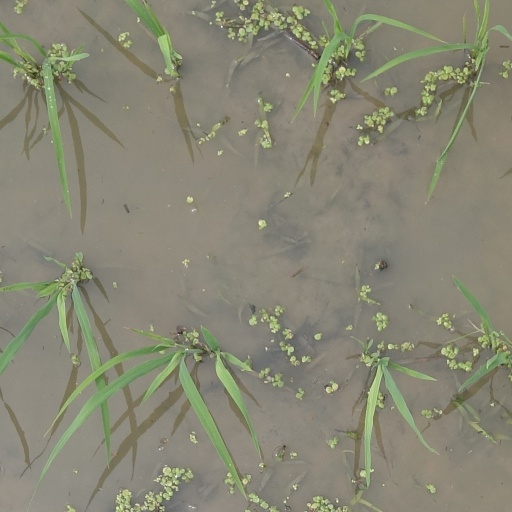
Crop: rice